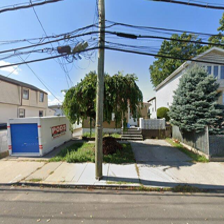
Label: streetView